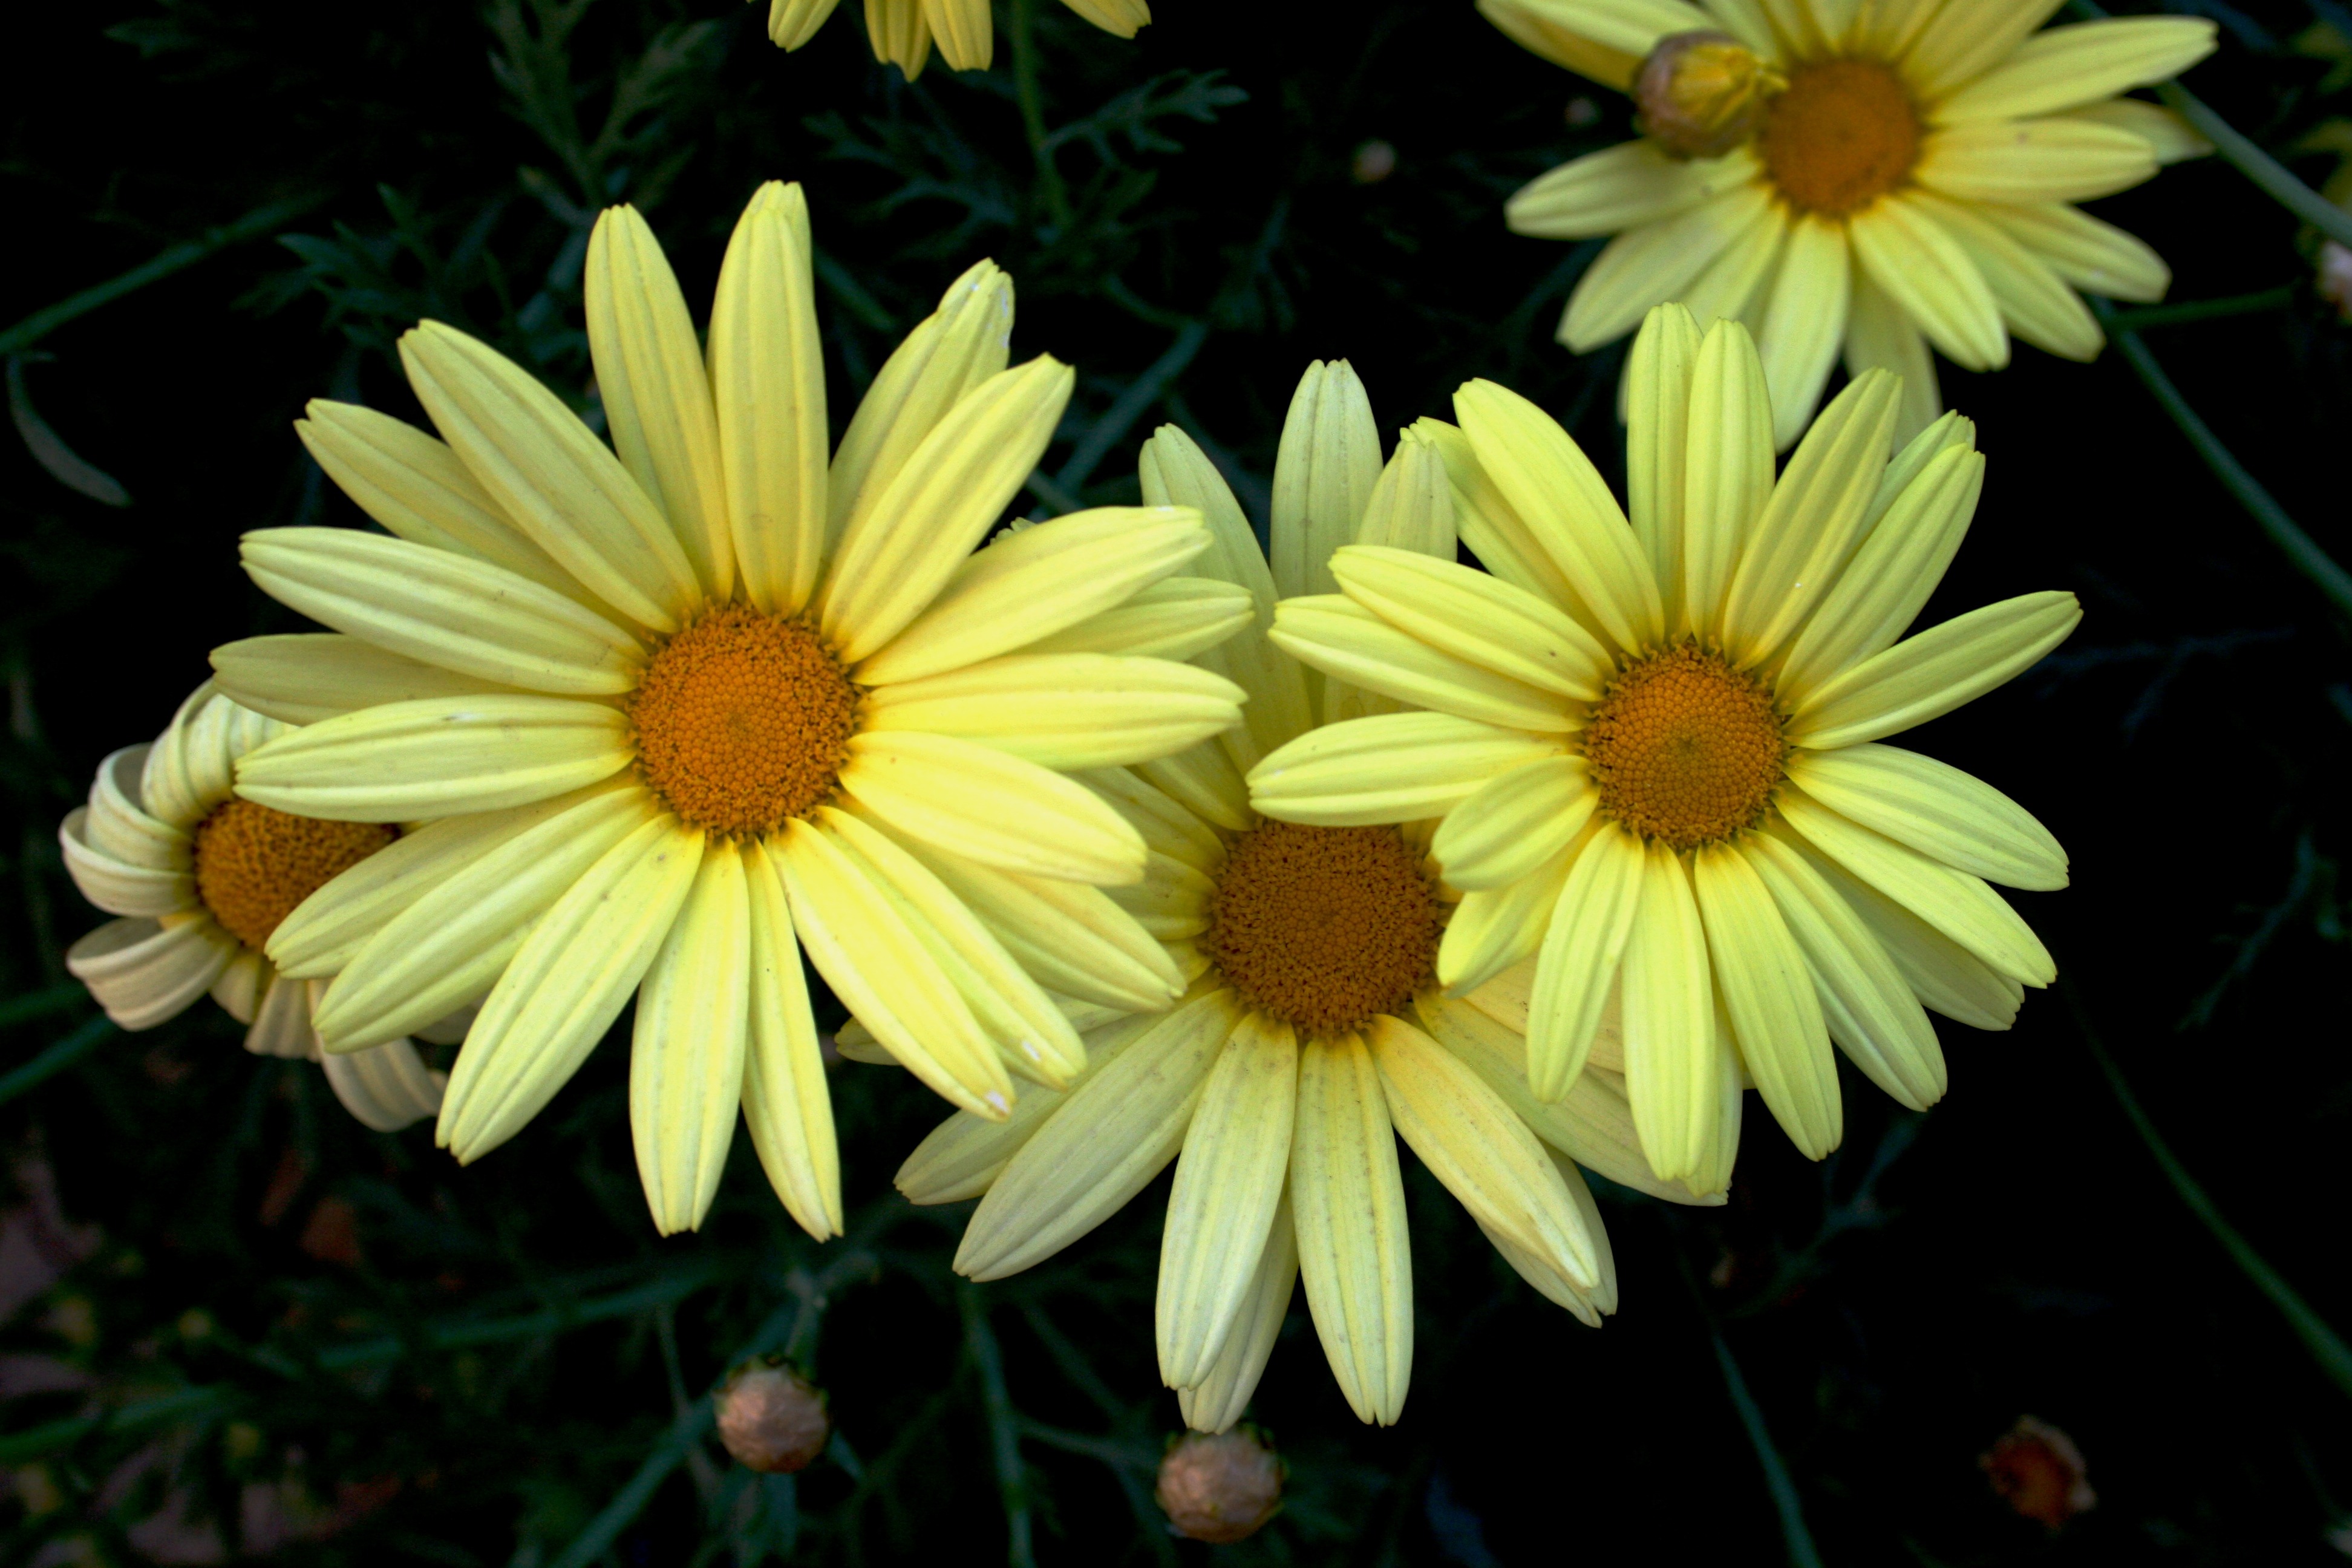
plant, flower, petal, bloom, daisy, herb, botany, yellow, flora, close up, petals, springtime, detail, delicate, flowering plant, daisy family, yellow centre, oxeye daisy, light yellow, annual plant, land plant, marguerite daisy, chrysanths